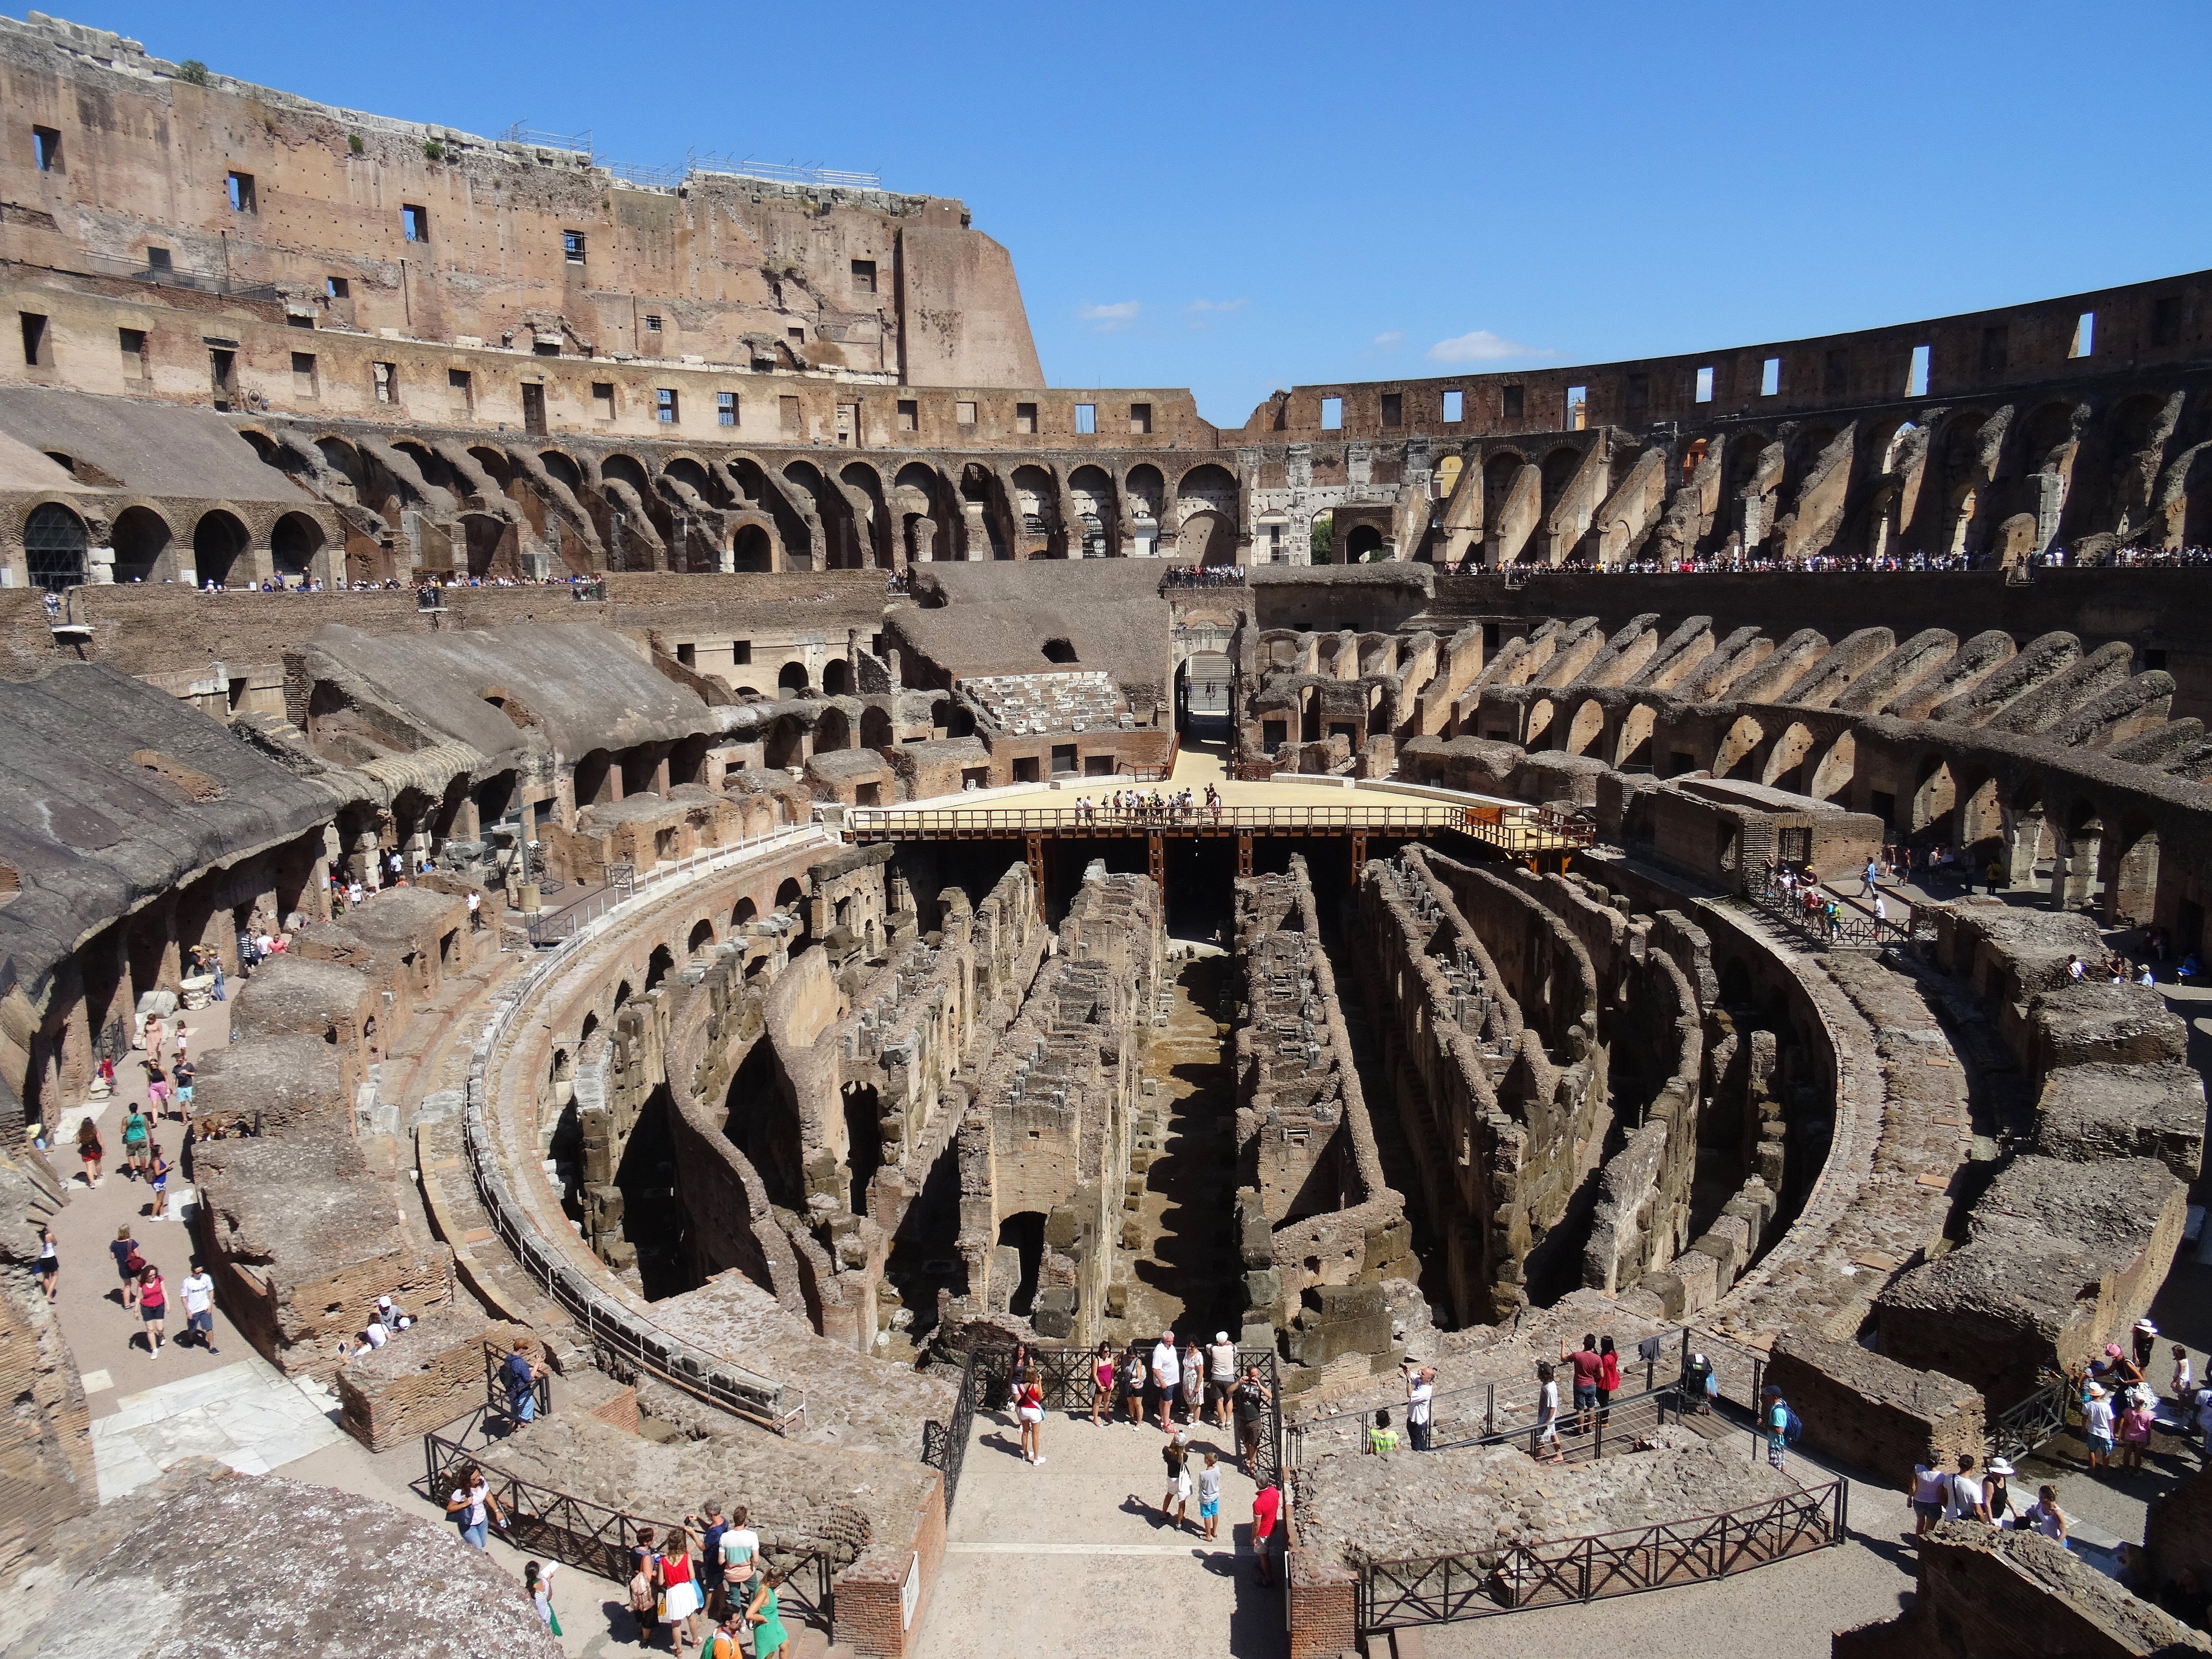
architecture, structure, antique, city, monument, arch, plaza, landmark, italy, stadium, arena, rome, amphitheatre, arches, town square, bullring, arcades, ancient rome, coliseum, ancient architecture, ancient history, mecca, geographical feature, human settlement, sport venue, ancient roman architecture